Karatoya River

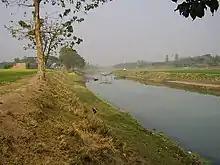
Karatoya River, winter 2007, Bogra

The Karatoya, known as the Phuljhur, rises in the Baikunthapur jungles in the extreme north-west of Jalpaiguri district (West Bengal, India) and forms for some distance the boundary between Dinajpur and Rangpur districts. It then meanders through Rangpur and Bogura. In the south of Bogura district, it receives the Halhalia and the united stream is then known as the Phuljhur. It leaves Bogura at the Chanda kona and flowing in a southerly direction past Raiganj and Shujapur is joined by the Ichhamati at Nalka. The Phuljhur then flows south past the important village of Ullapara, a few miles below which it joins the Hurasagar at Narnia after a course of about in this district. After this junction, it takes the name of the Hurasagar and passing close by Shazadpur and Hera joins the Jamuna near Bera.